Duff McKagan

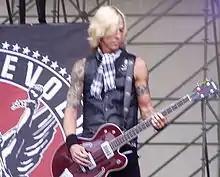
McKagan with Velvet Revolver at Gods of Metal in 2007

In 2002, McKagan founded the supergroup Velvet Revolver with his former Guns N' Roses bandmates Slash and Matt Sorum, and Loaded guitarist Dave Kushner. Stone Temple Pilots singer Scott Weiland completed the line-up. In 2004, they released their debut album "Contraband", which debuted at No. 1 on the U.S. chart and sold two million copies. In 2005, the band was nominated for three Grammys, Rock Album of the Year, Rock Song, and Hard Rock Performance for their Contraband single Slither which won their first and only Grammy. Their second album, "Libertad", was released in 2007 to mixed reviews; it failed to achieve the same commercial success as its predecessor. The band toured extensively, until Weiland left in April 2008 to reunite with Stone Temple Pilots. Velvet Revolver has been on hiatus since Weiland's departure.